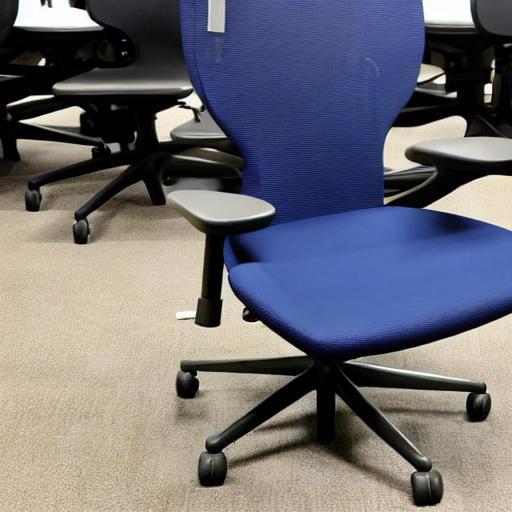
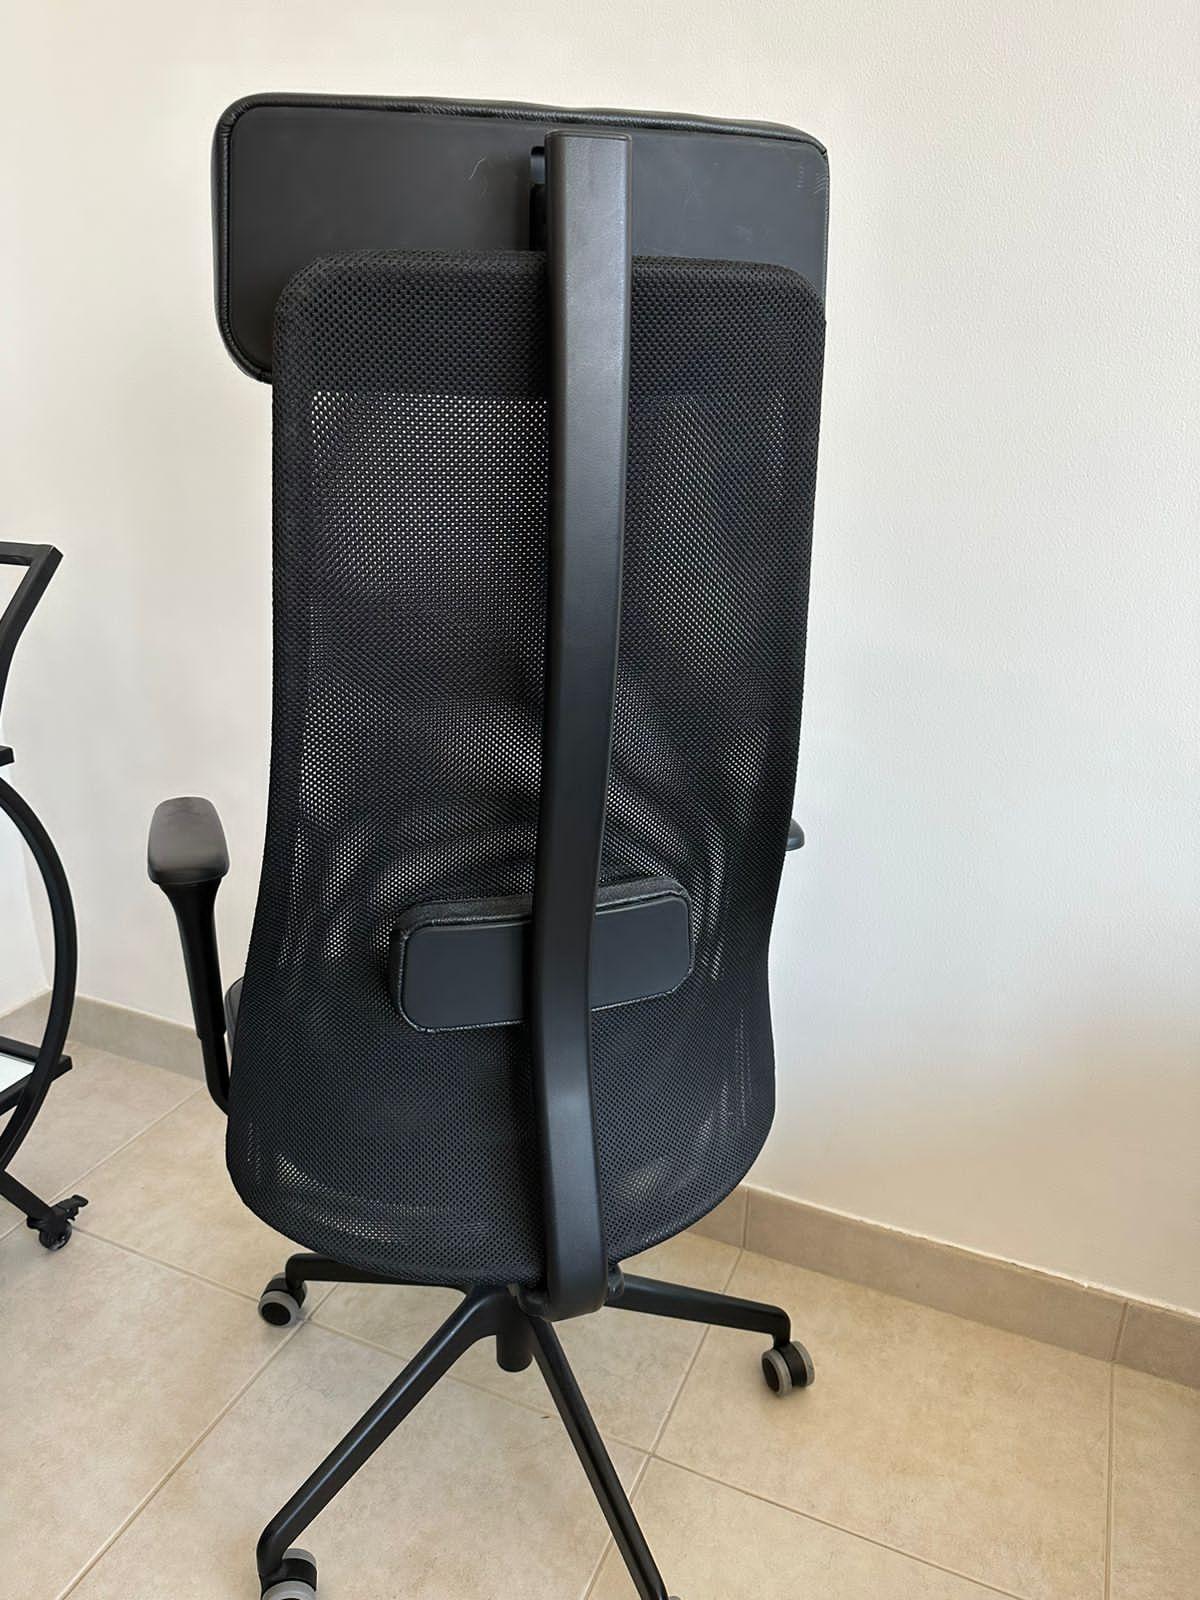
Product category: items_chair
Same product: no